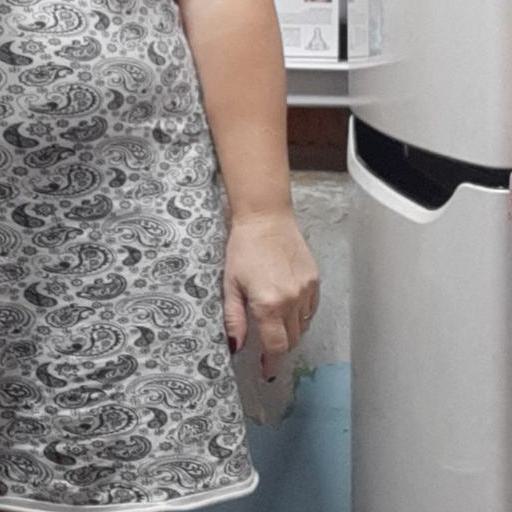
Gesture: no_gesture